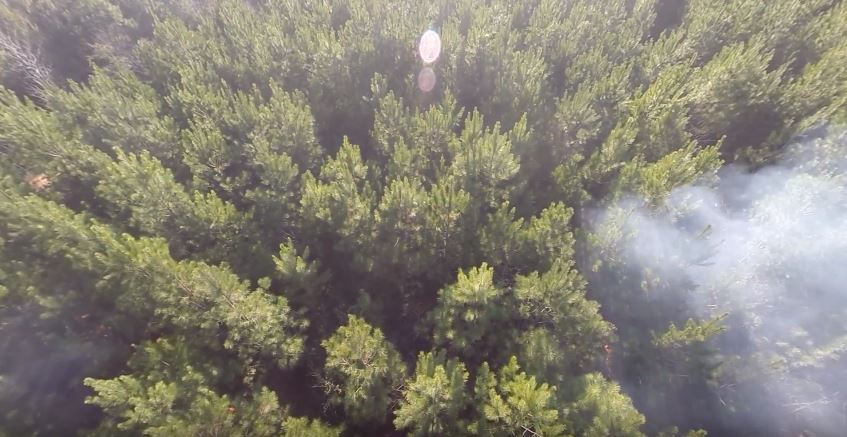
Fire: no
Smoke: yes